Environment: real
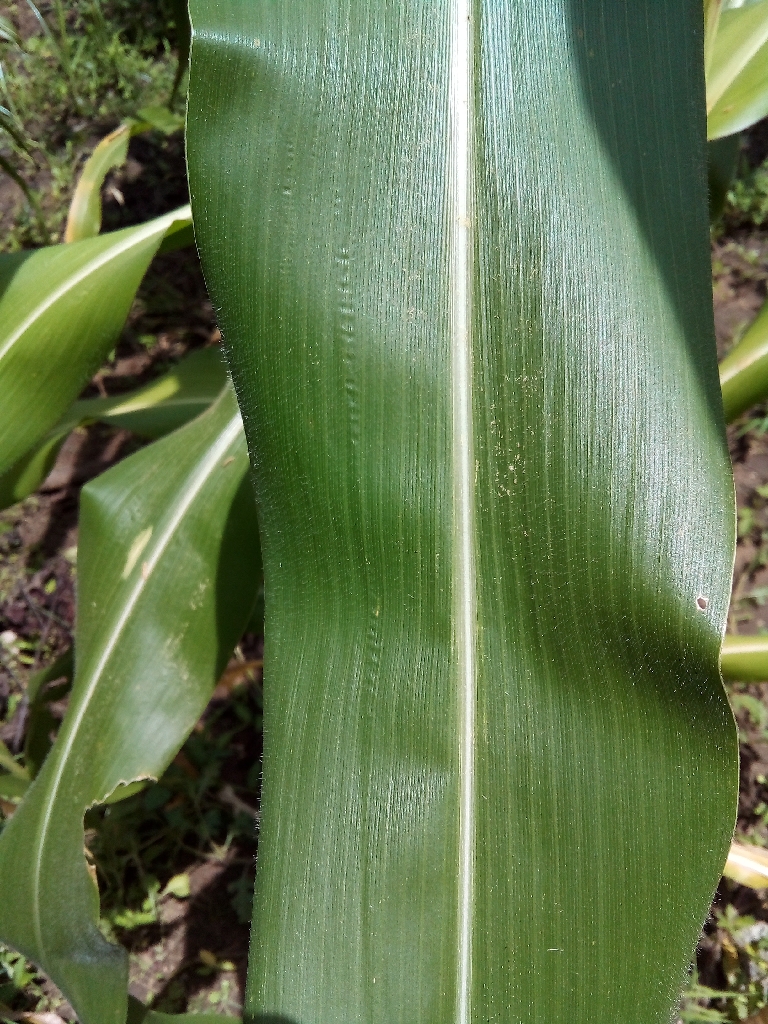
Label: healthy